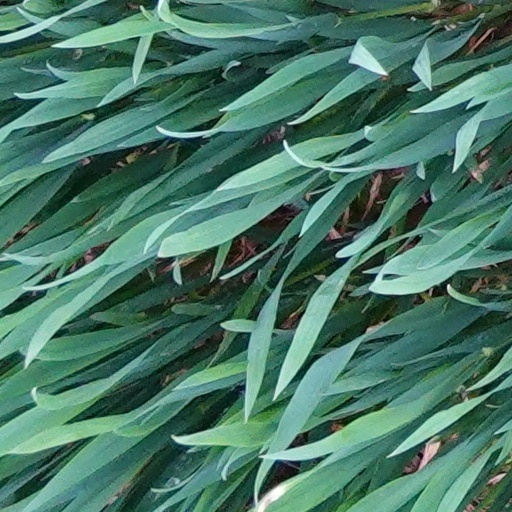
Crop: wheat